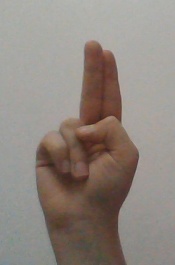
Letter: taa